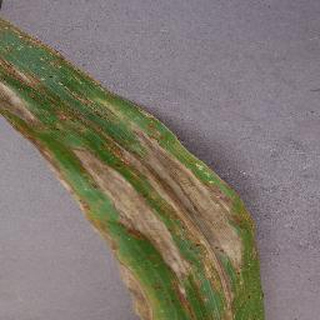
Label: corn_northern_leaf_blight